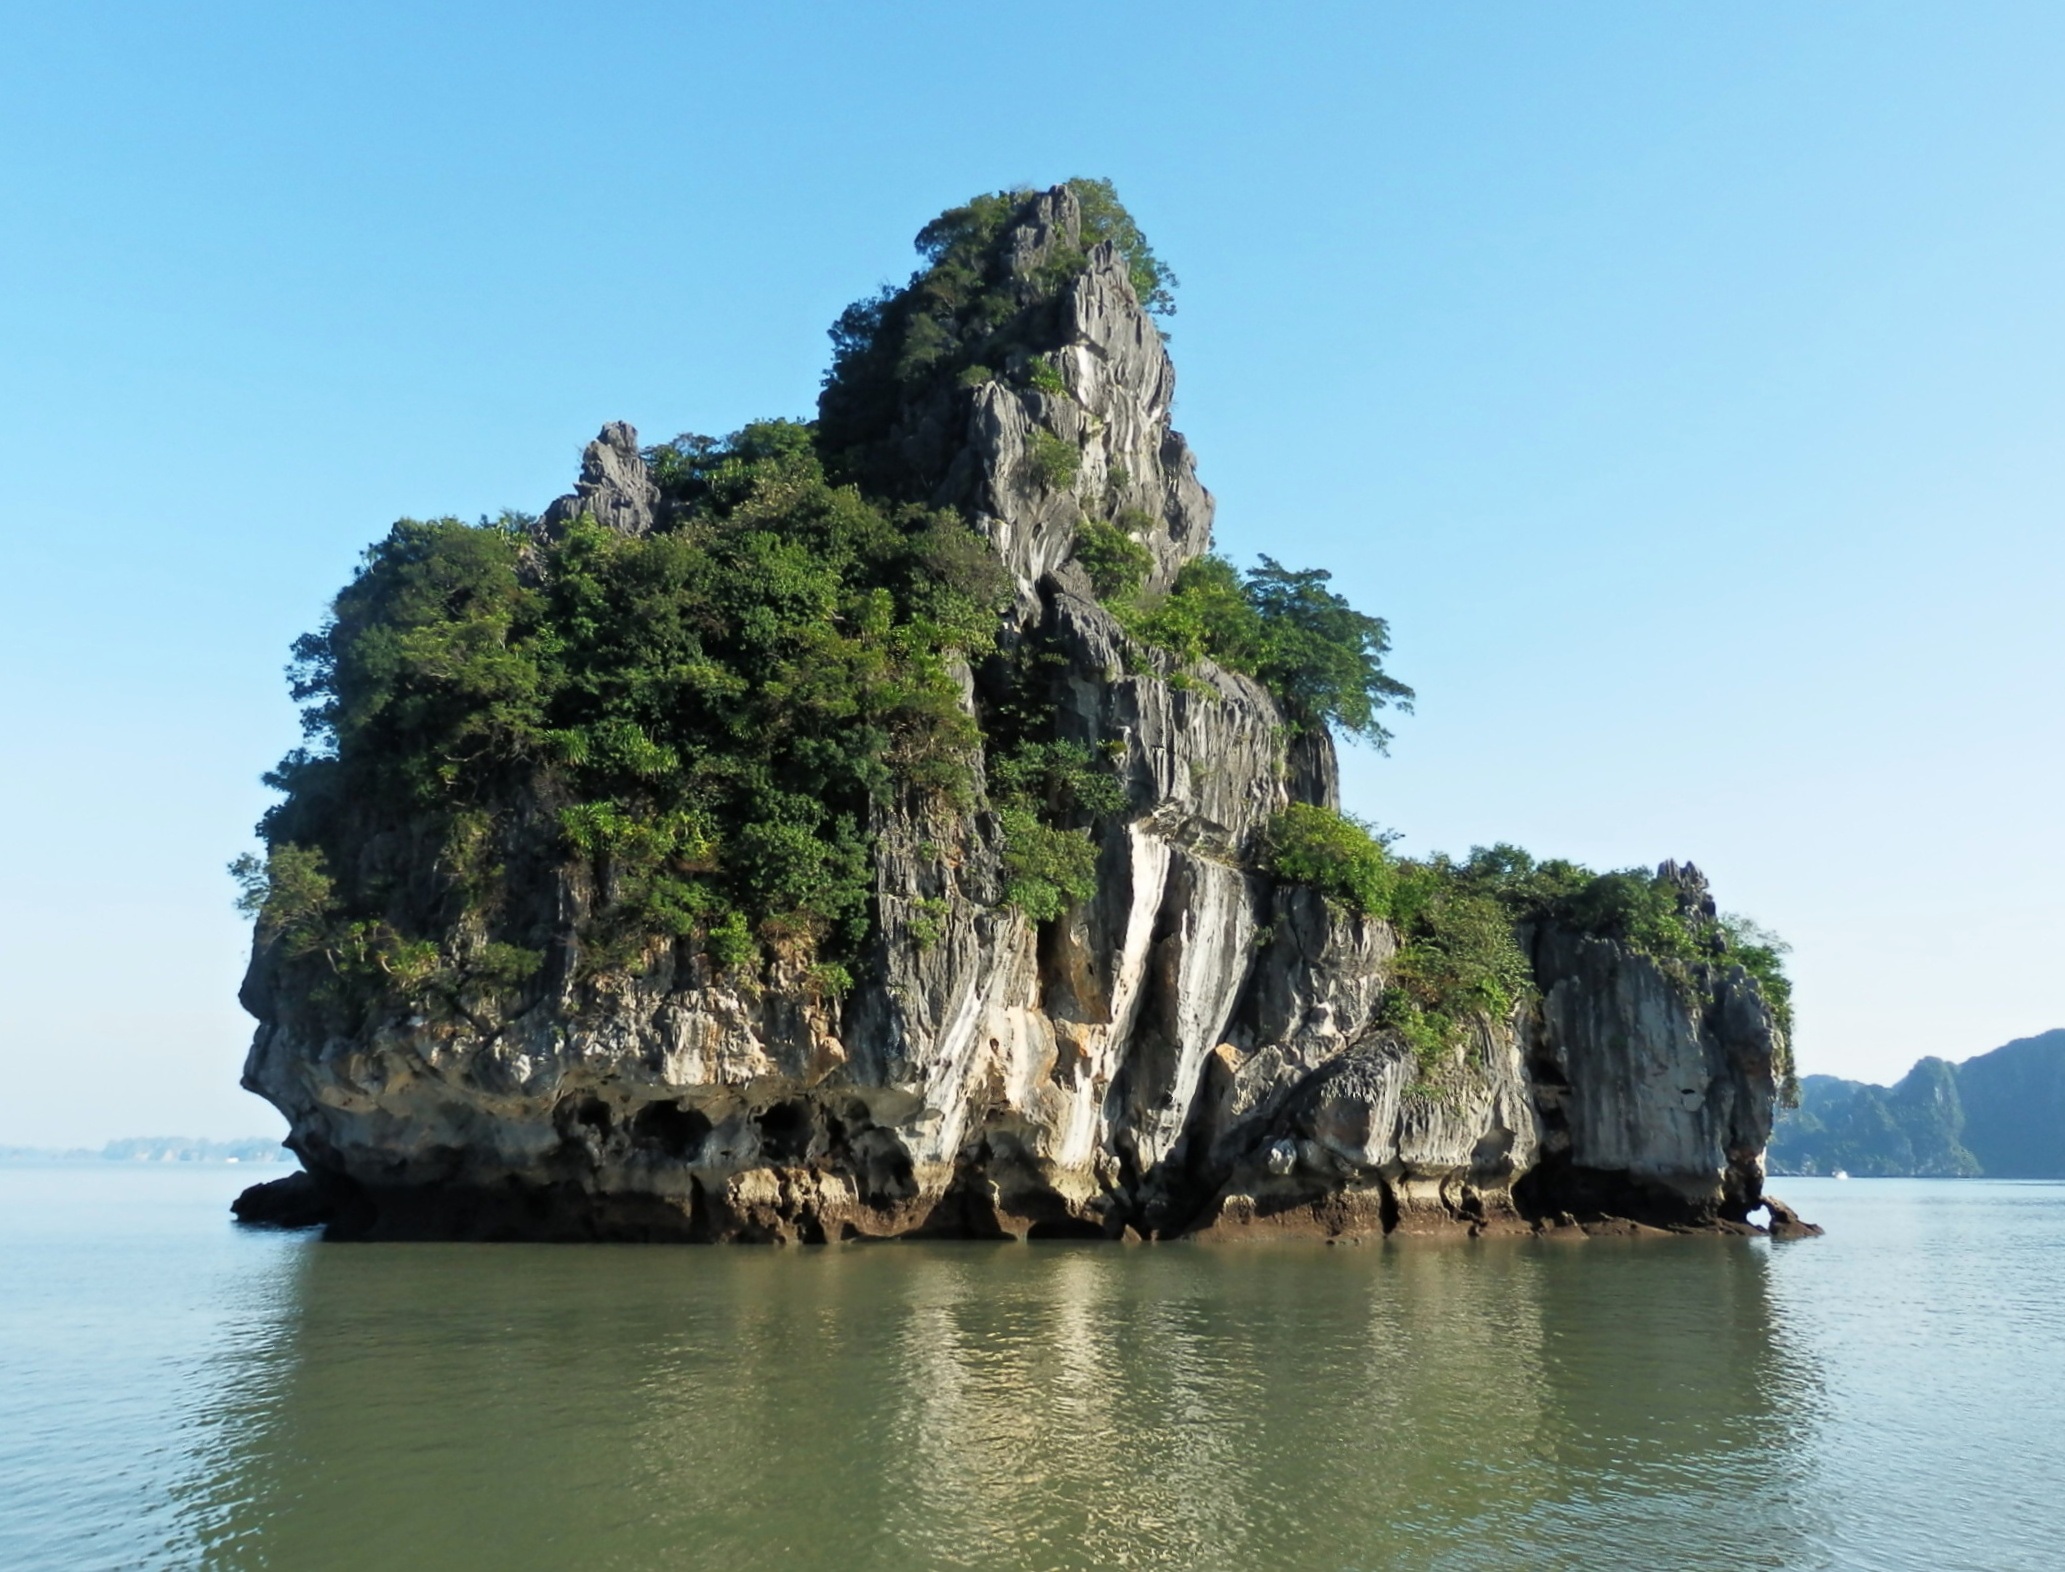
sea, coast, tree, rock, view, formation, cliff, cove, vehicle, bay, island, blue, stack, terrain, reef, rocks, stones, holidays, cape, islet, landform, blue sea, sea cave, geographical feature